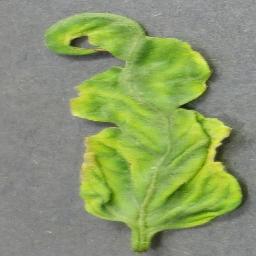
Label: Tomato___Tomato_Yellow_Leaf_Curl_Virus